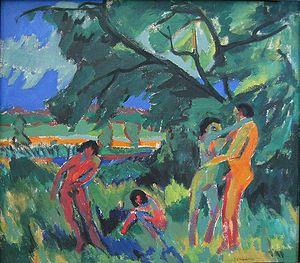
La peinture de paysage est un genre pictural figuratif qui représente le paysage.